Theo Walcott

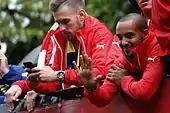
Walcott (right) at Arsenal's 2014–15 FA Cup winner's parade

On 1 November 2014, Walcott came off the bench in the 81st minute during a 3–0 Premier League home victory against Burnley for his first Gunners appearance in ten months. He made his first start of the season against Hull City in the third round of the FA Cup on 4 January 2015, exactly a year after sustaining his injury at the same stage of the competition. On 25 January, Walcott scored his first goal of 2014–15 campaign in the second minute of Arsenal's 3–2 FA Cup fourth-round win at Brighton & Hove Albion. In Arsenal's final match of the league season, Walcott scored a 34-minute hat-trick against West Bromwich Albion at the Emirates Stadium. On 30 May, Walcott was selected to start at centre forward for Arsenal in the 2015 FA Cup Final, scoring the opening goal in the team's 4–0 victory against Aston Villa.